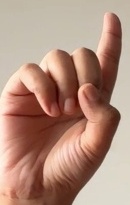
ASL sign: D